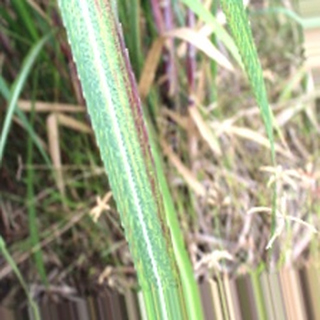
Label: sugarcane_bacterial_blight